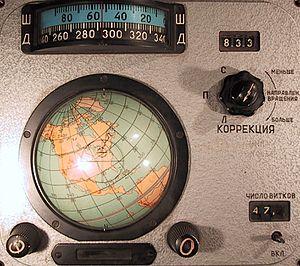
Instrument de navigation ""Globus"" IMP, vaisseau spatial habité Voskhod. Indicateurs et réglages. (collection privée)"